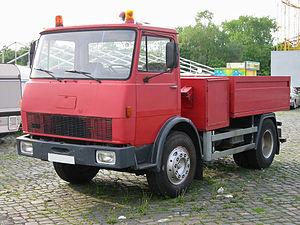
La société Hanomag-Henschel-Werke GmbH véhicule plus connue sous le nom Hanomag-henschel était un constructeur de véhicules industriels, véhicules utilitaires et camions, créé à Hanovre à la suite de la fusion, en 1969, des constructeurs allemands de camions Hanomag et Henschel.